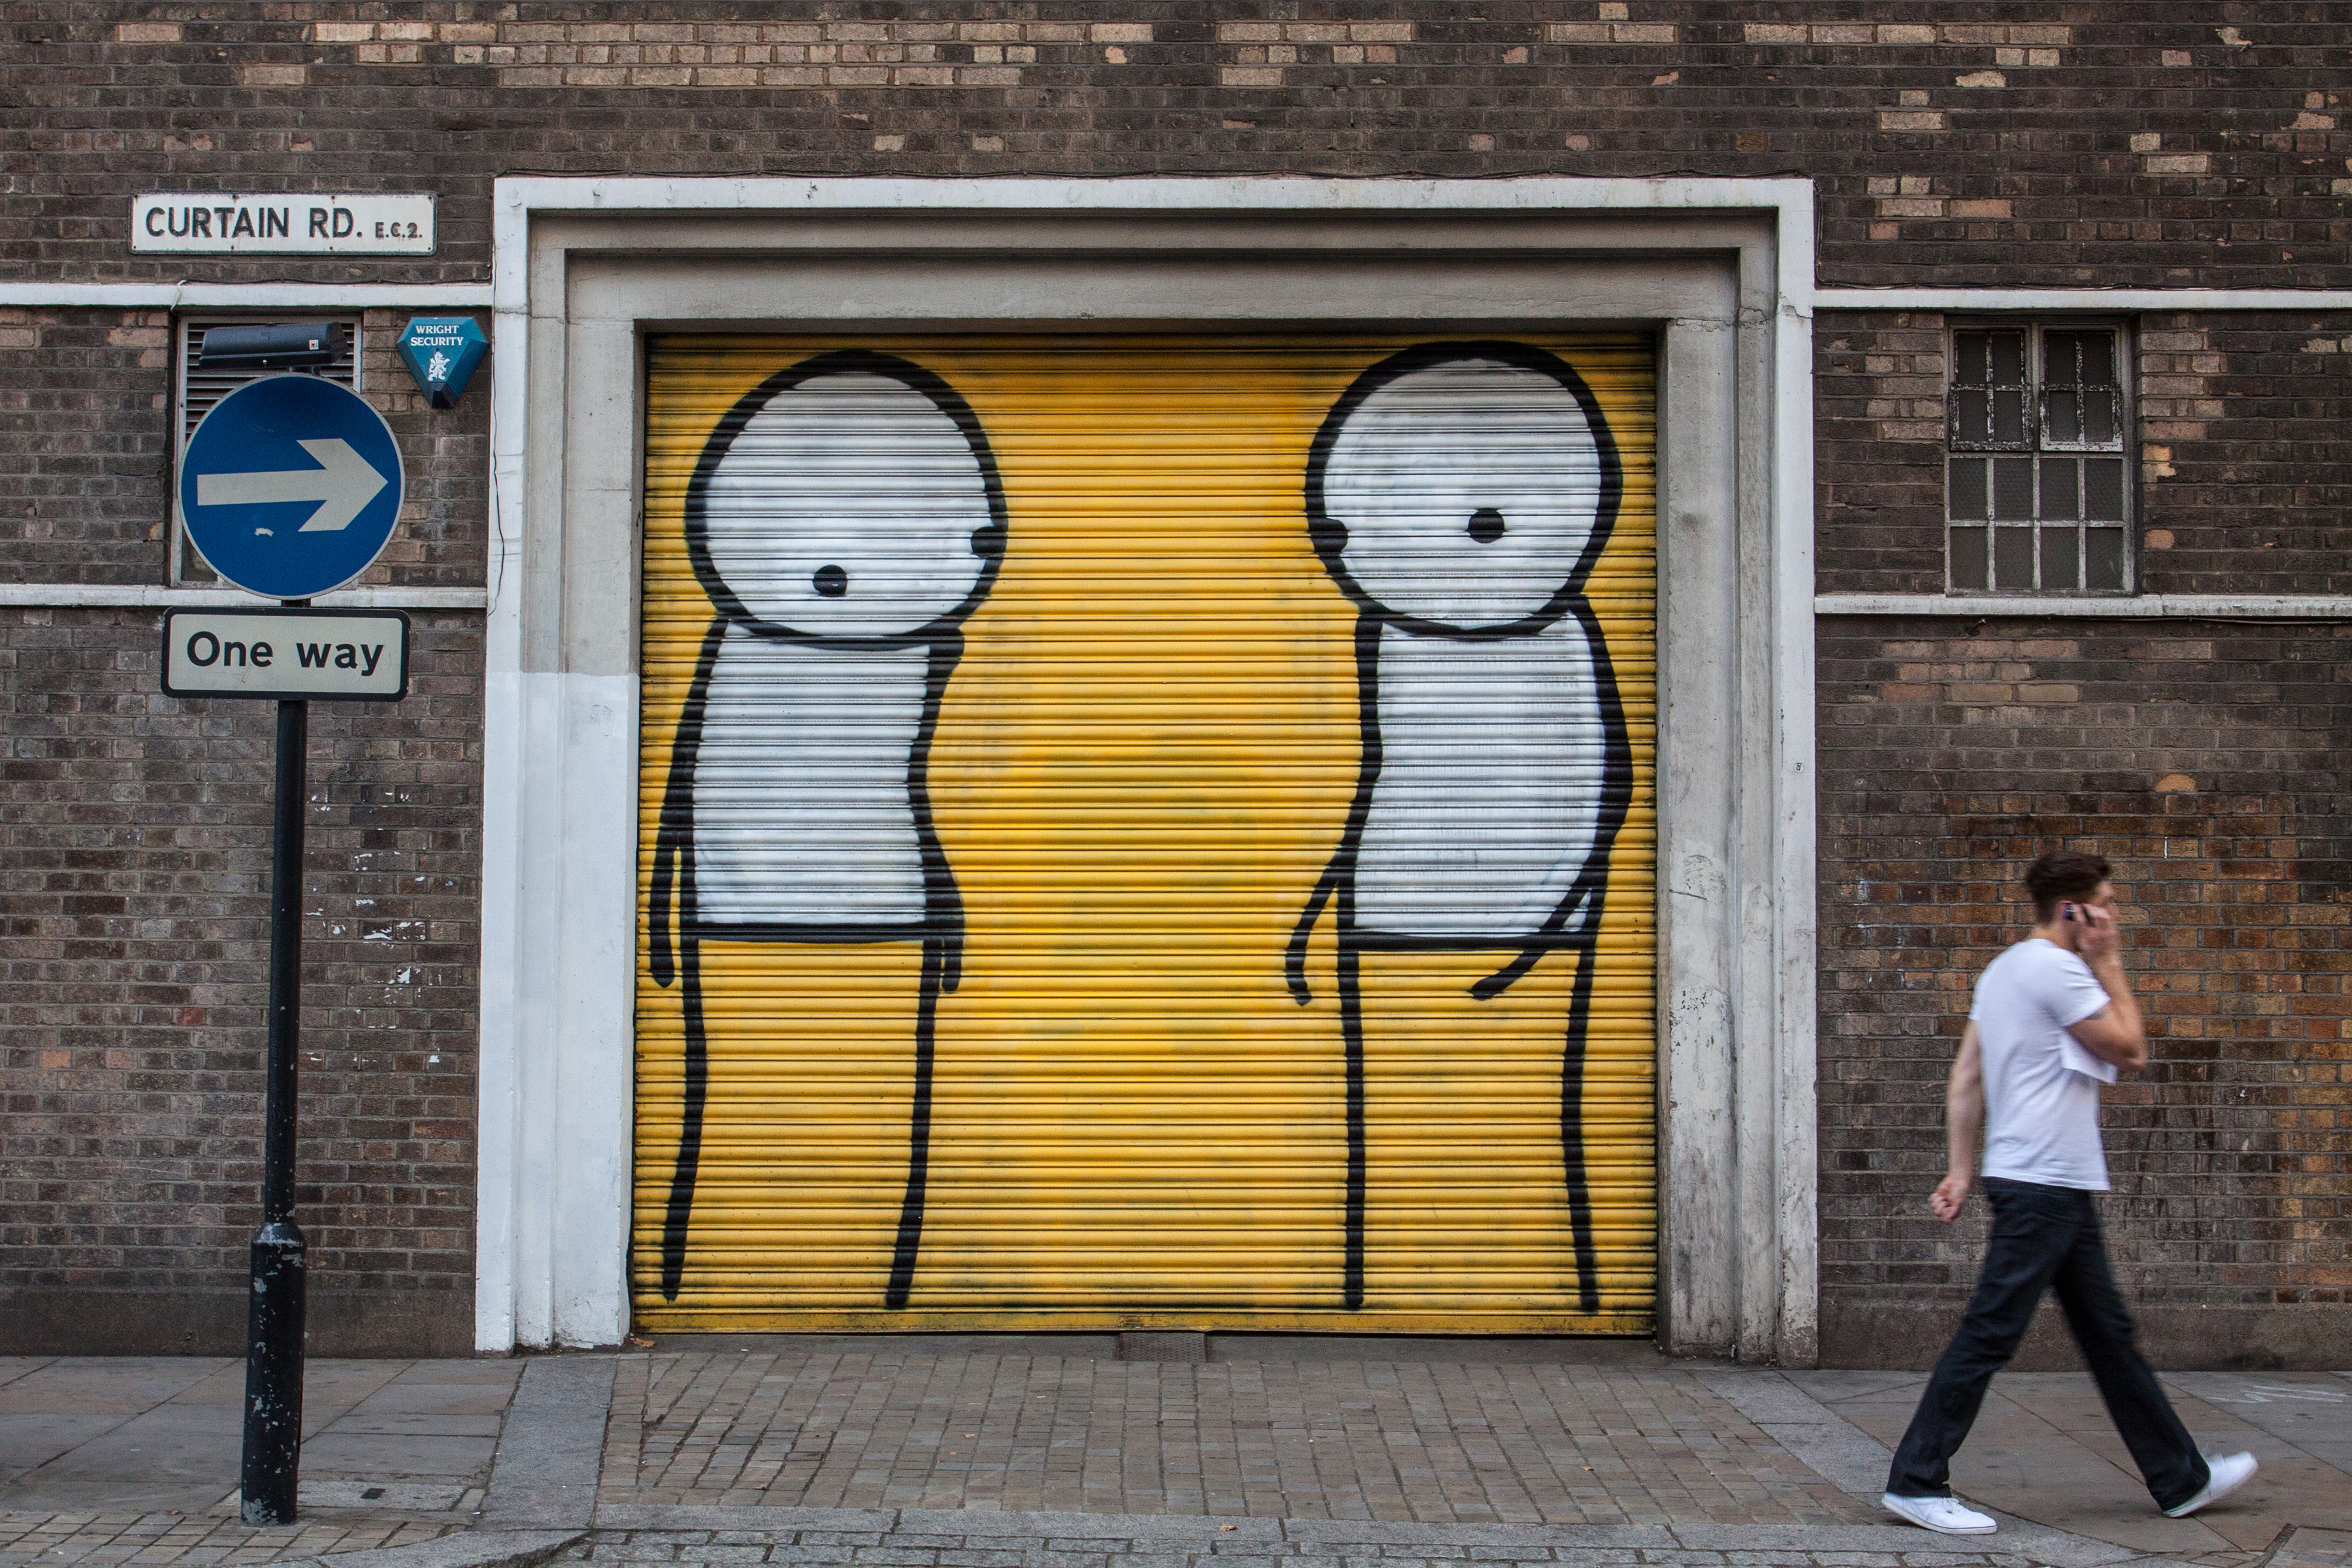
street art, wall, yellow, art, graffiti, door, standing, brick, street, infrastructure, pedestrian, architecture, brickwork, facade, road, sidewalk, mural, visual arts